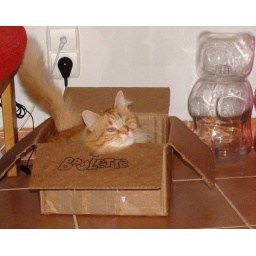
cat in the box